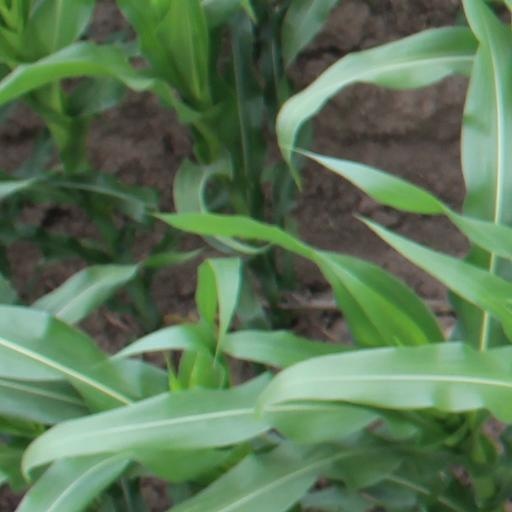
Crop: maize; corn